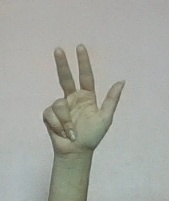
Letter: al